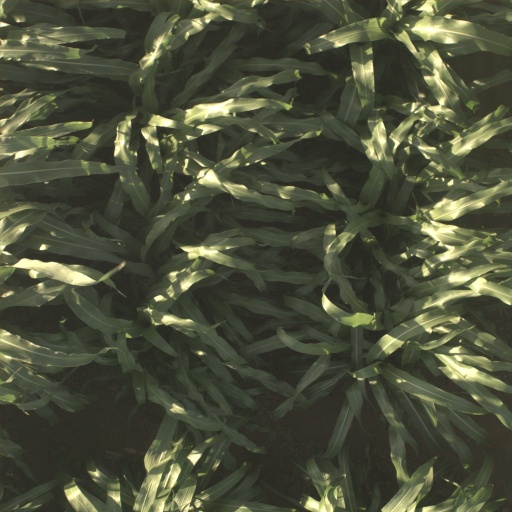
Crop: sorghum